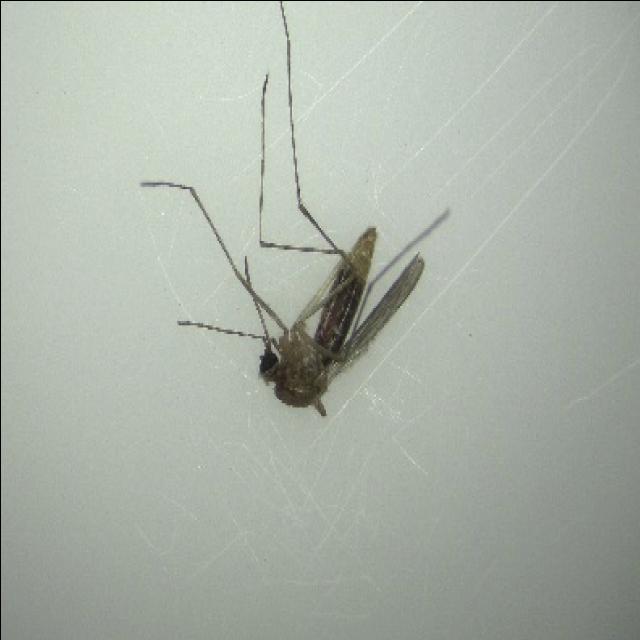
Species: culex_pipiens